Spanish American wars of independence

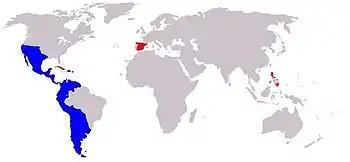
An imagined grouping of countries (in blue) that gained independence during the reign of Ferdinand VII, formerly part of the Spanish Empire.

Under the command of Bolívar and Sucre, the experienced veterans of the combined army, mainly Colombians, destroyed a royalist army under La Serna's command in the Battle of Ayacucho on 9 December 1824. La Serna's army was numerically superior but consisted of mostly new recruits. The only significant royalist area remaining on the continent was the highland country of Upper Peru. Following the Battle of Ayacucho, the royalist troops of Upper Peru under the command of Olañeta surrendered after he died in Tumusla on 2 April 1825. Bolívar tended to favor maintaining the unity of Upper Peru with Peru, but the Upper Peruvian leaders—many former royalists, like Casimiro Olañeta, nephew of General Olañeta—gathered in a congress under Sucre's auspices supported the country's independence. Bolívar left the decision to Sucre, who went along with the congress. Sucre proclaimed Upper Peru's independence in the city which now bears his name on 6 August, bringing the main wars of independence to an end.